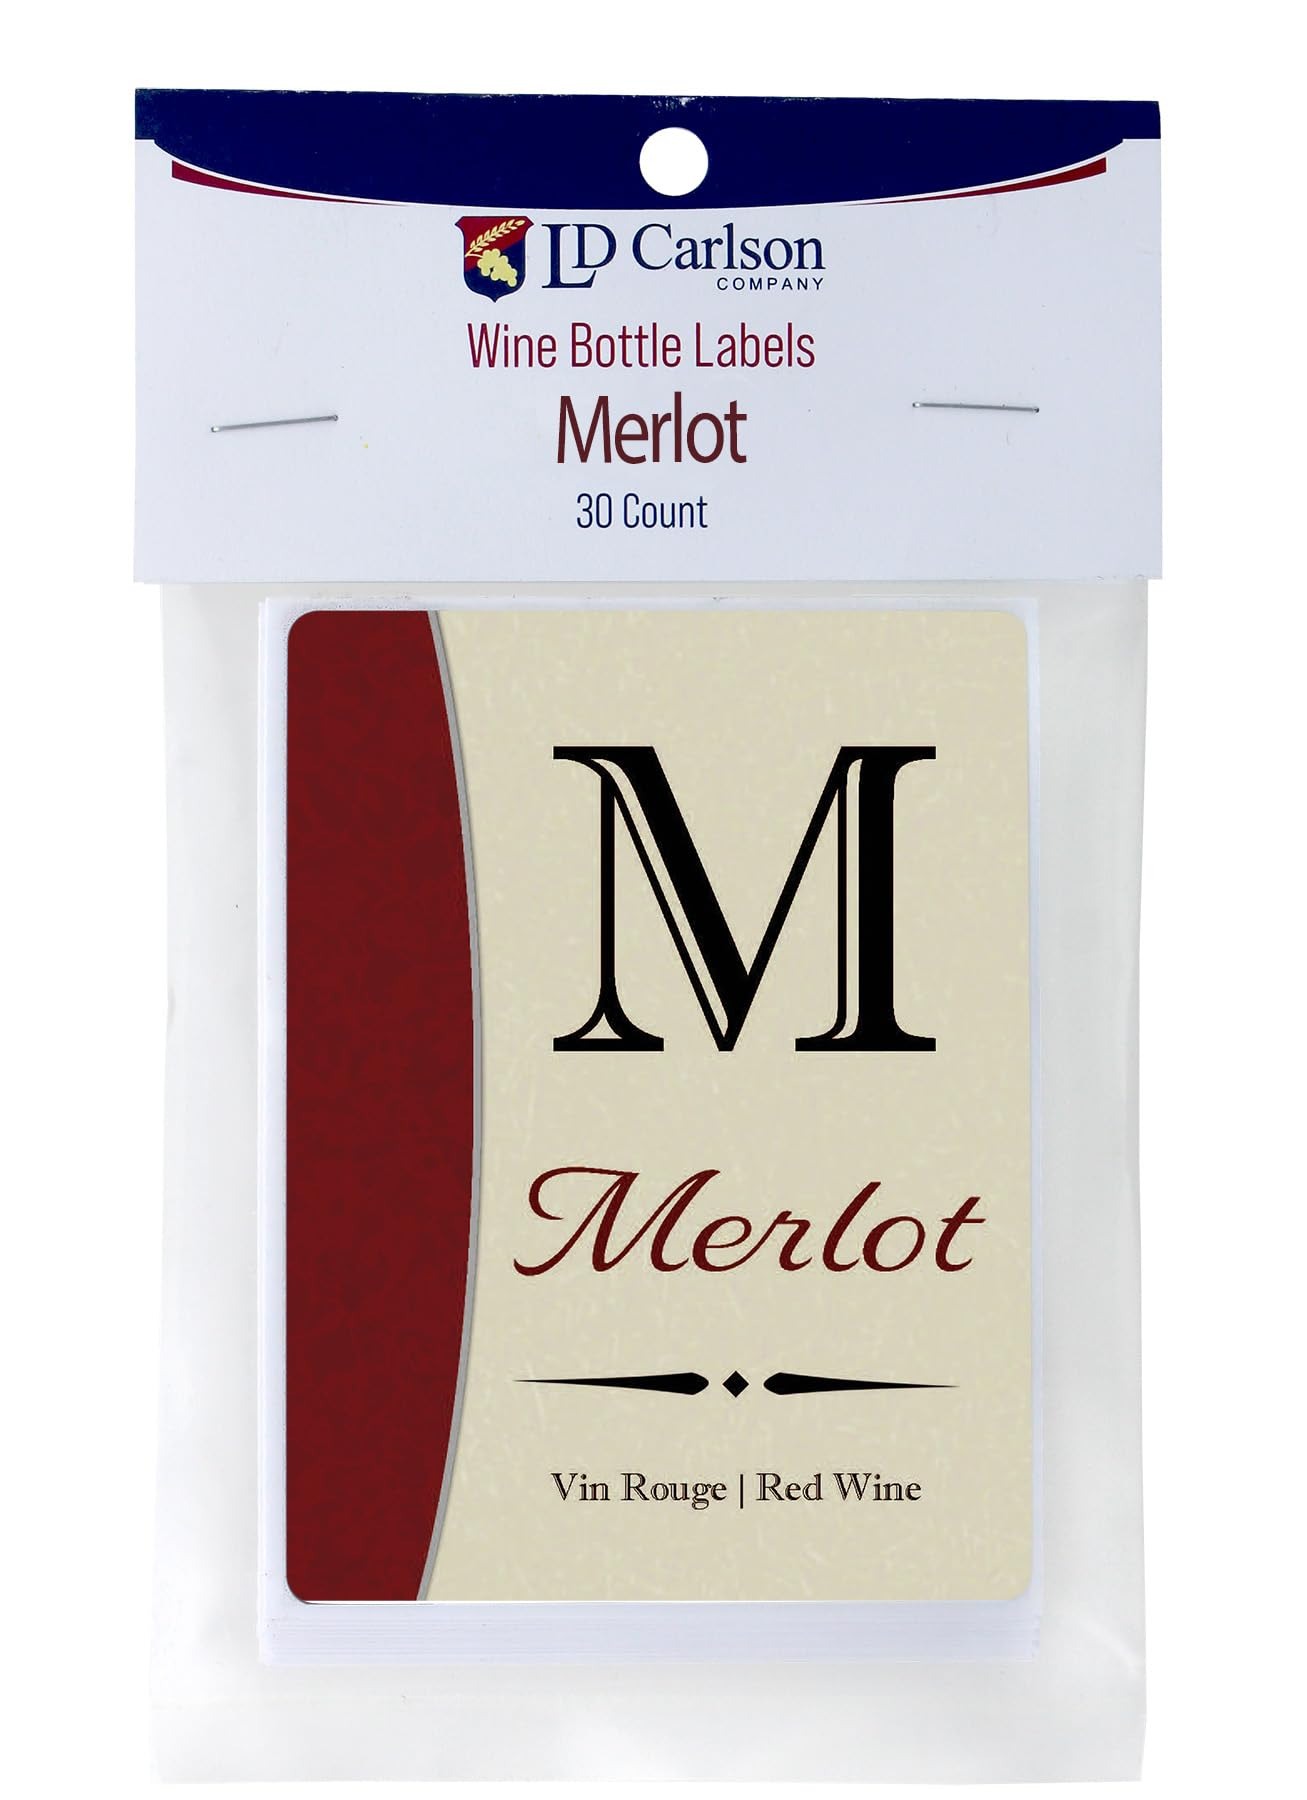
Item Name: Merlot Wine Labels
Bullet Point 1: Merlot Wine Labels
Bullet Point 2: 30 Self-Adhesive Labels
Bullet Point 3: Looks professional
Value: 1.0
Unit: Count

Price: 11.48